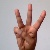
The image shows a hand gesture representing the letter 'W' in Indian Sign Language.